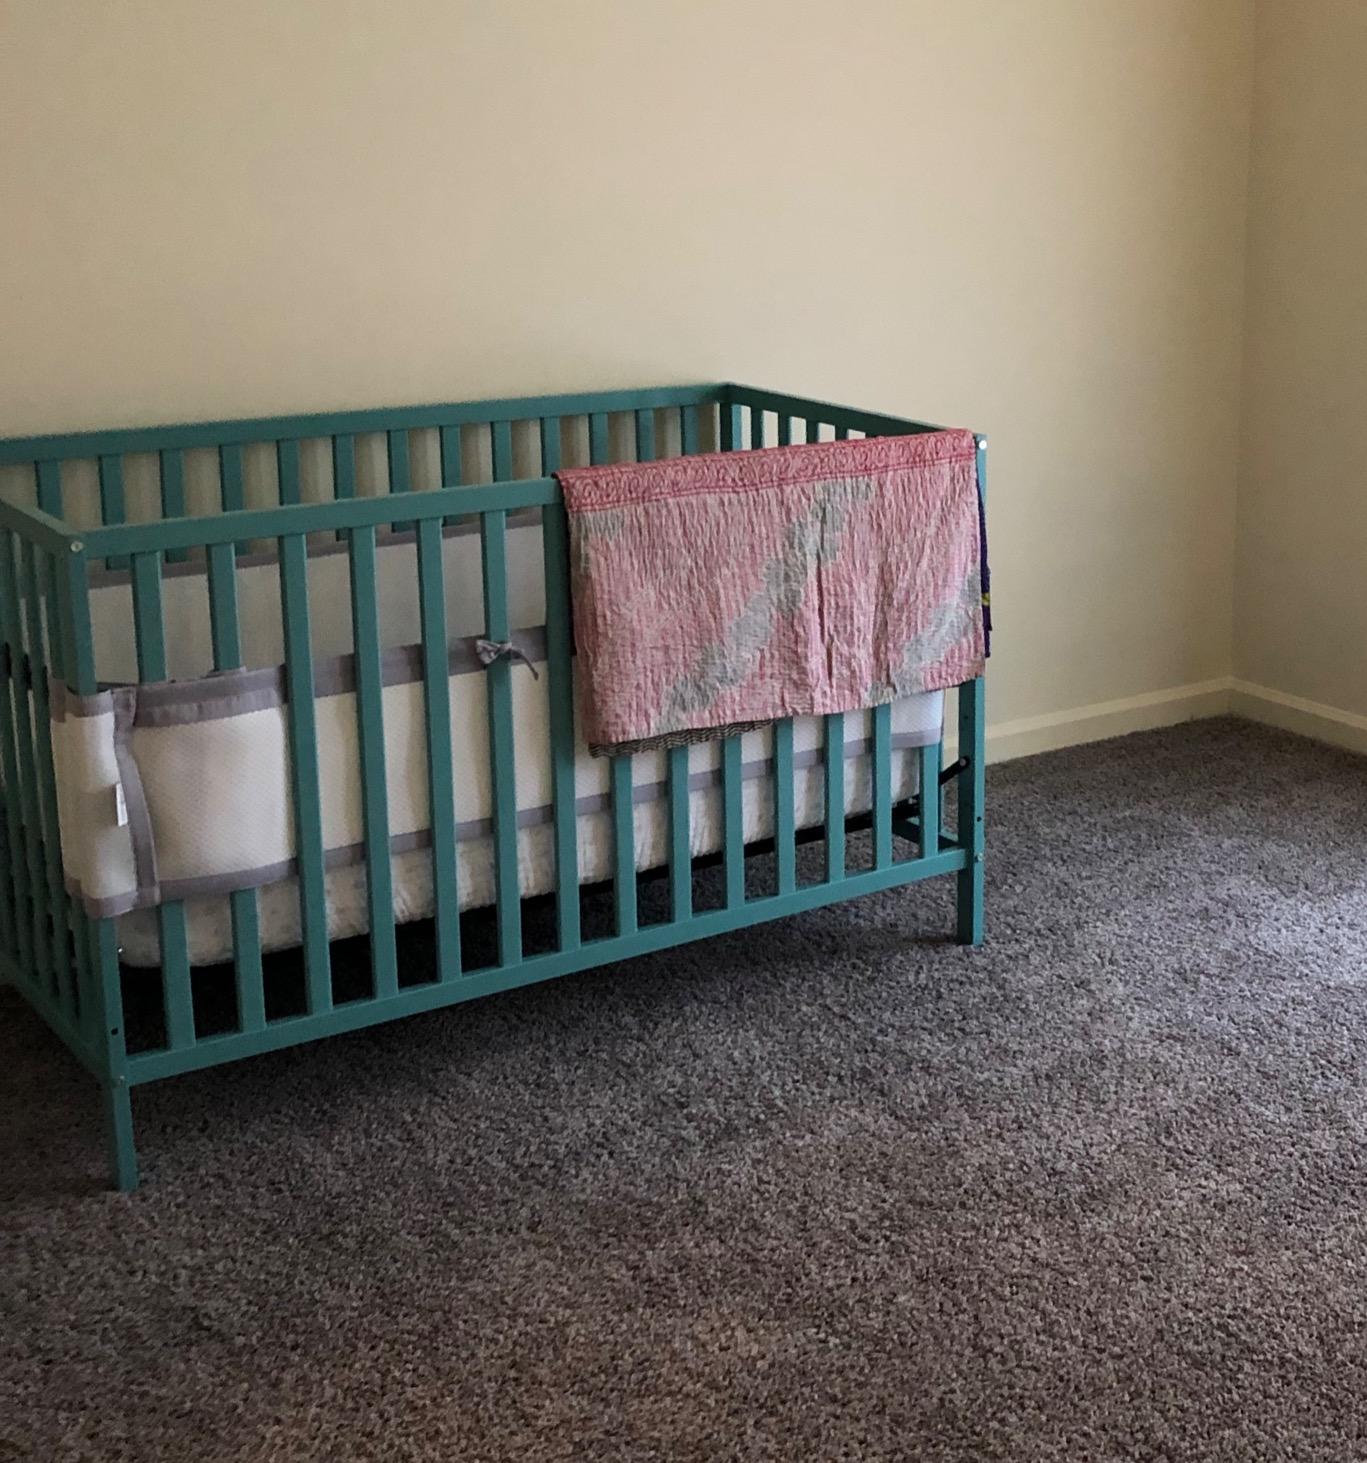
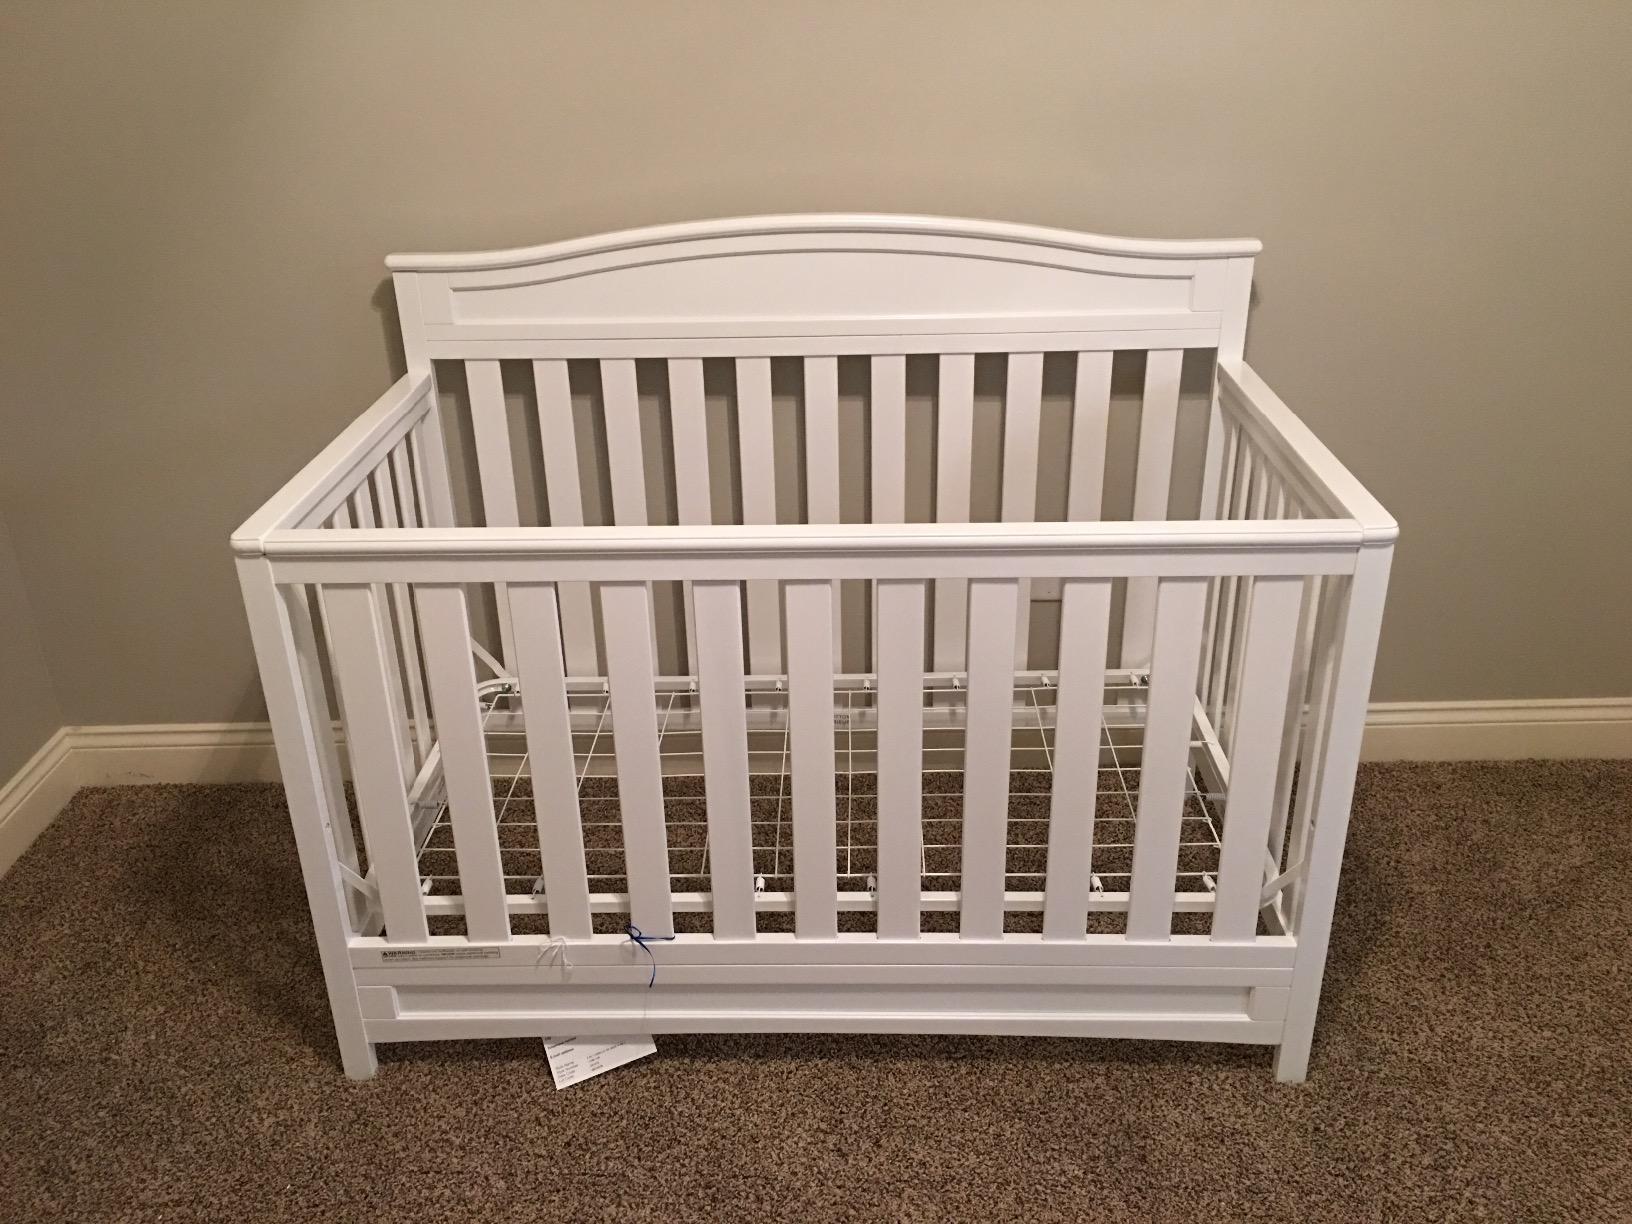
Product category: products_crib
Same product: no